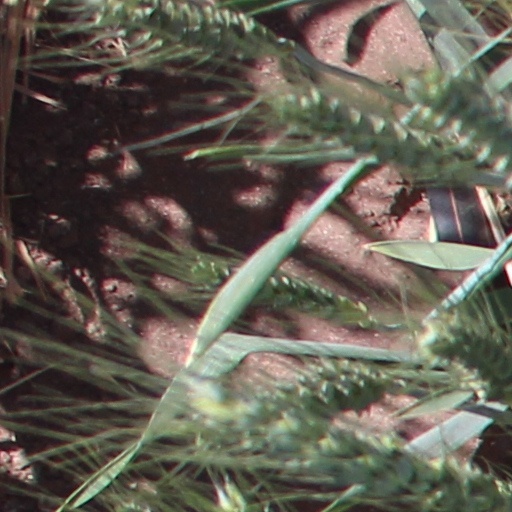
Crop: wheat